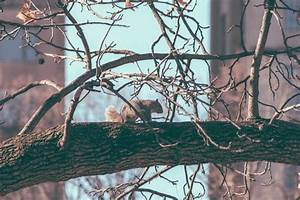
Label: squirrel